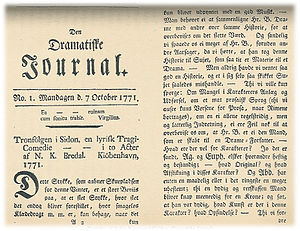
Peder Rosenstand-Goiske (dramaturg) / Uddannelse og virke
Den Dramatiske Journal No. 1 for Mandag den 7. oktober 1771.
Peder Rosenstand-Goiske var en dansk dramaturg og jurist. Som 19-årig student udsendte han oktober 1771 anonymt det første nummer af Den dramatiske Journal, det ældste danske teaterblad.